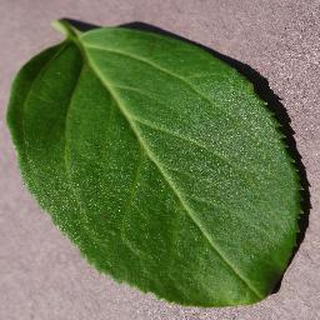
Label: healthy_cherry